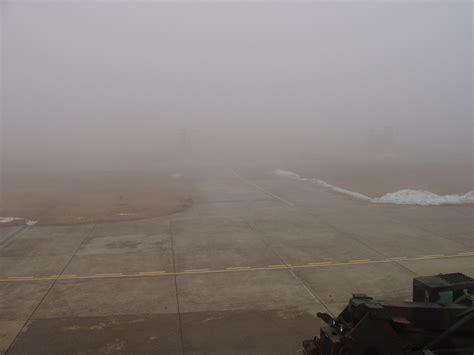
Weather: foggy or hazy